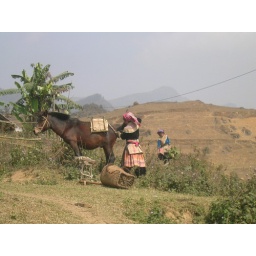
I had just visited a Flower H'mong house in the mountains